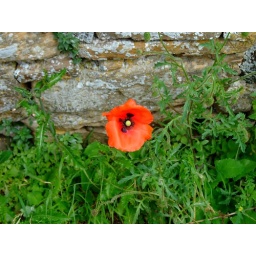
Some green some stone and a poppy in the middle